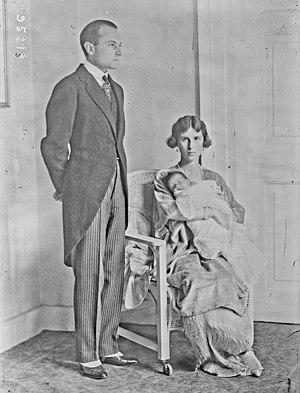
Prince et princesse Paul de Serbie et leur enfant.